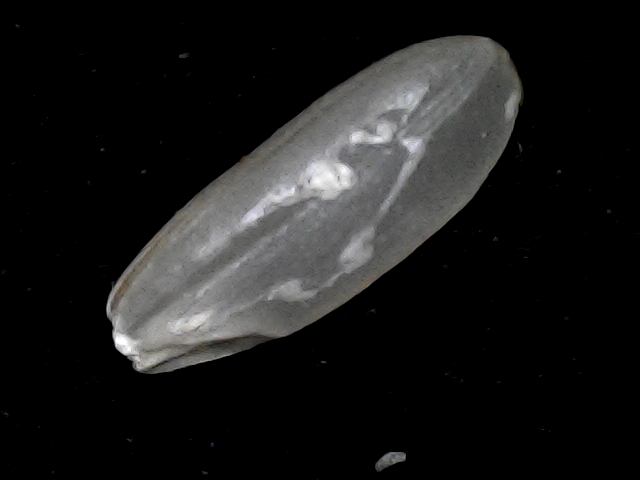
Rice variety: BR22